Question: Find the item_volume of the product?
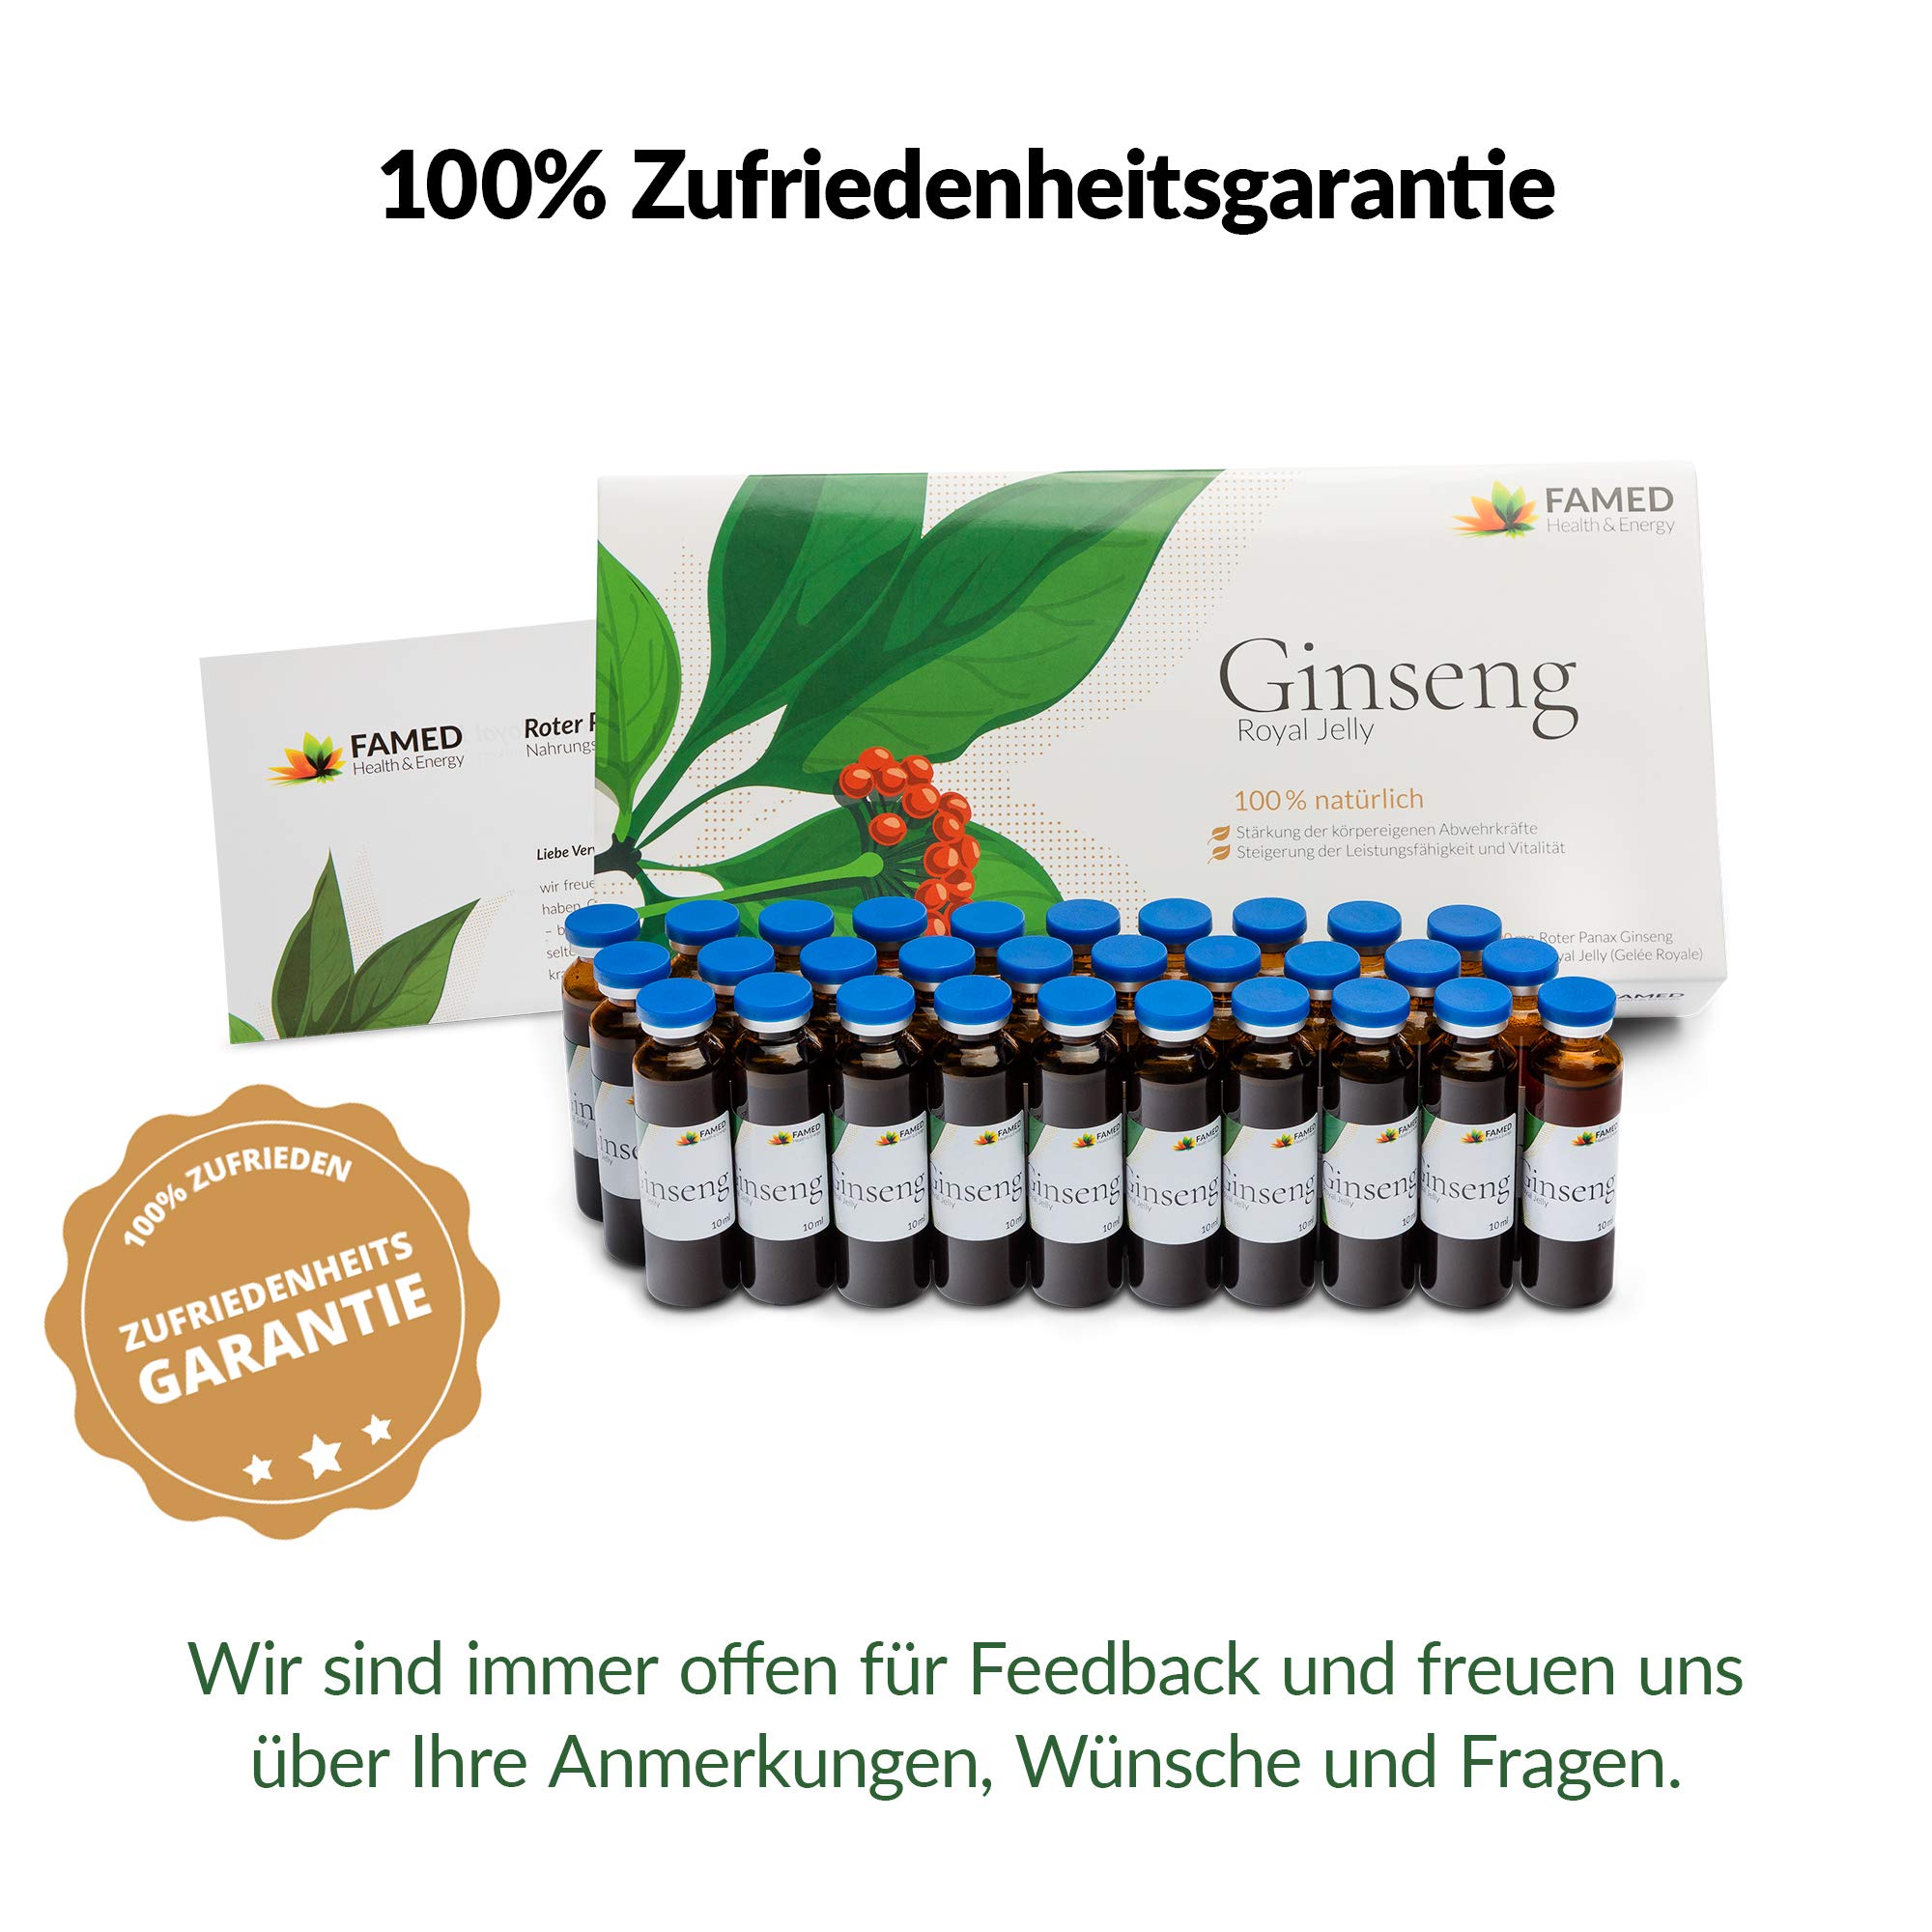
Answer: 10.0 millilitre